Willys MB

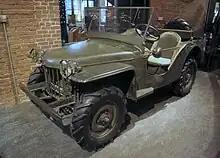
The further 70 Bantam Mk-II prototypes, often called 'BRC-60', kept a round hood and grille, but square front fenders with short side steps. Shown #7, nicknamed "Gramps," owned by the Smithsonian museum.

The Army then ordered the U.S. military's first ever production quantity of "light", ton, 4×4 tactical trucks: going on 5,000 Dodge G-505 VC series, which arrived by the Spring of 1940. Until that point, only a few third party after-market modified four-wheel drive ton trucks, mainly Marmon-Herrington derived Fords, had been bought after 1935, for testing, but the prevailing belief amongst military higher-ups and Congress was, that all the extra four-wheel-drive hardware would make any truck lighter than a ton payload model, so much heavier that the weight-gain would cancel out any benefits gained from adding four-wheel drive. But after the ton 4×4 Dodges arrived, two decisions were made: greatly more of these ton Dodges were ordered (some 80,000 for the 1941 model year revisions), but also, in June 1940, the Army's tactical trucks payload categories were revised. For the first time, the Army introduced a quarter-ton 4×4 truck chassis class, and just above that, the ton chassis were going to be supplanted by a ton class.